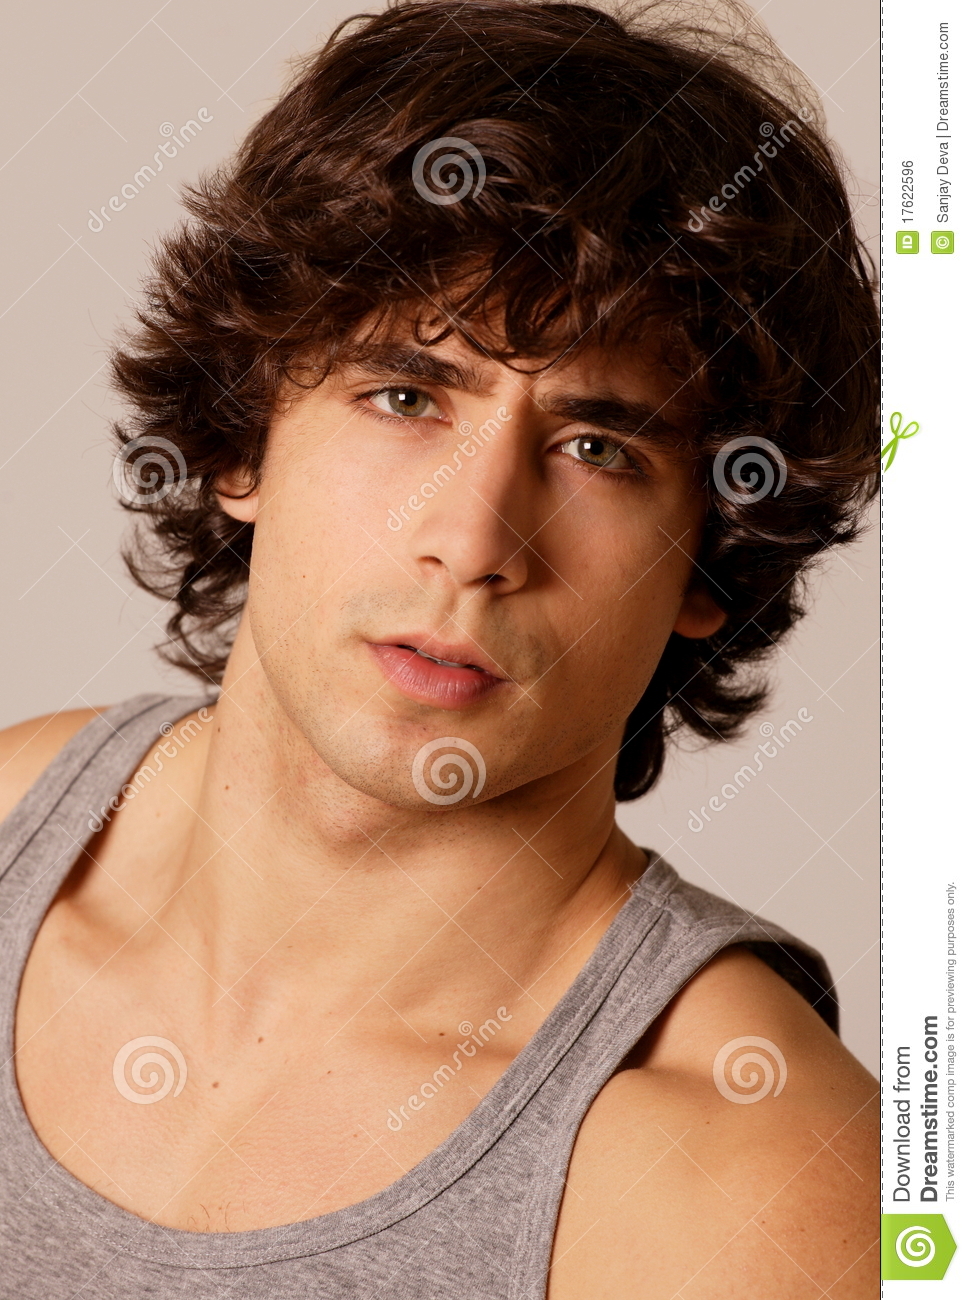
Label: Colored